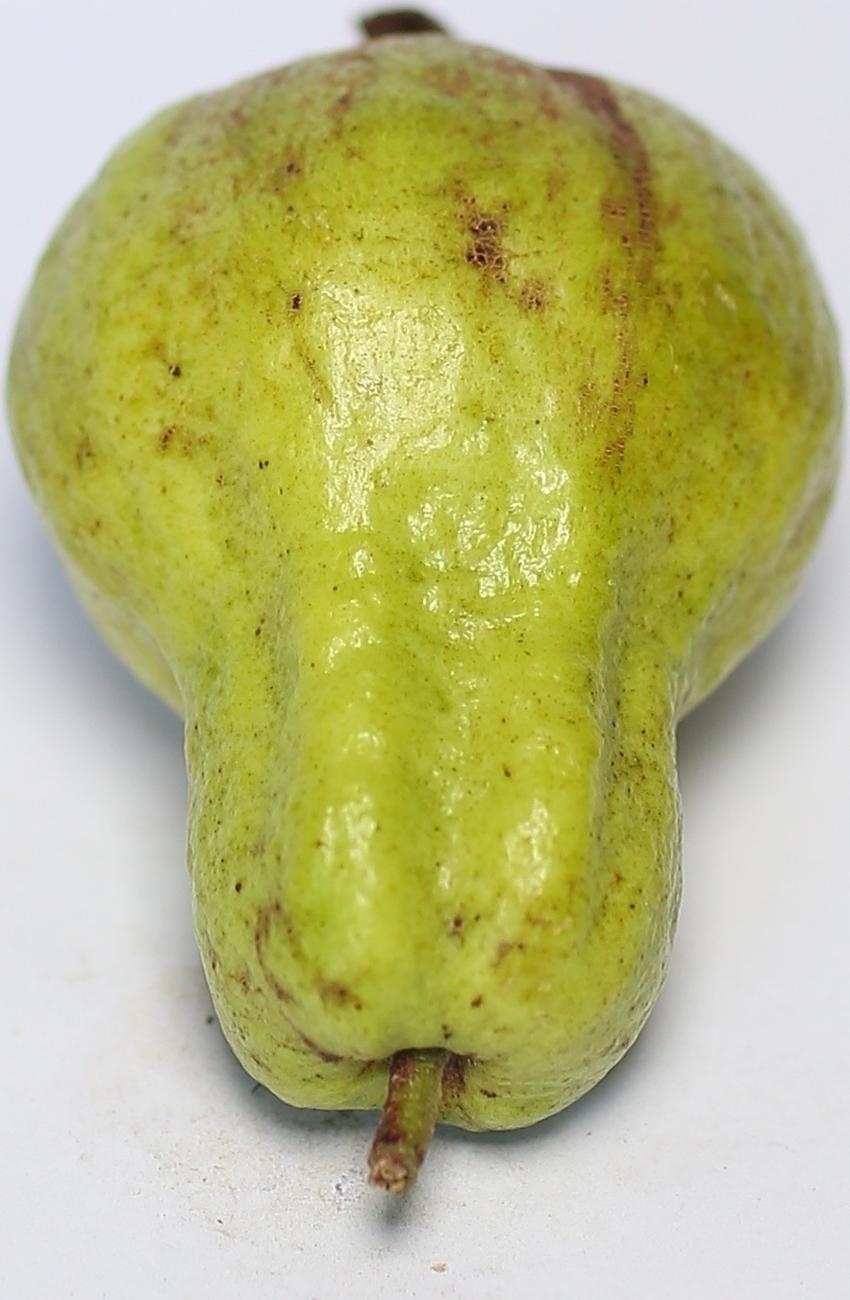
Maturity: mature-green
Variety: local-sindhi